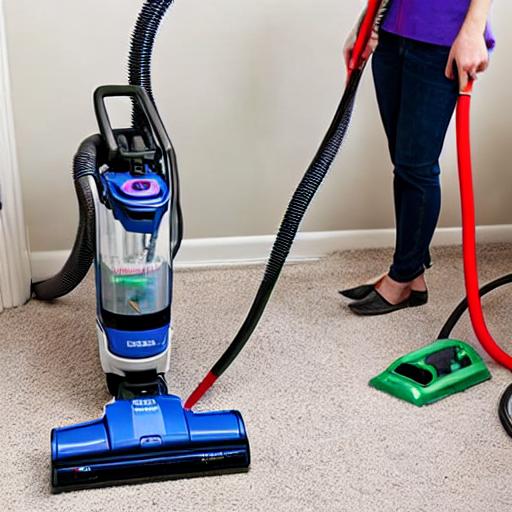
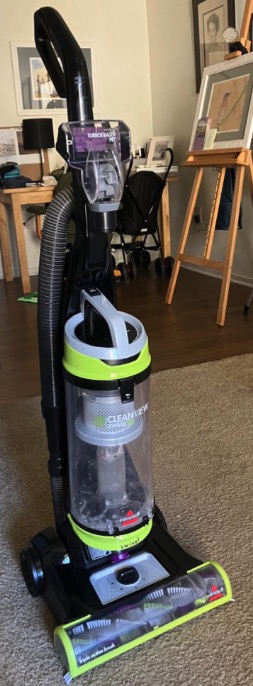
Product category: items_vacuum
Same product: no